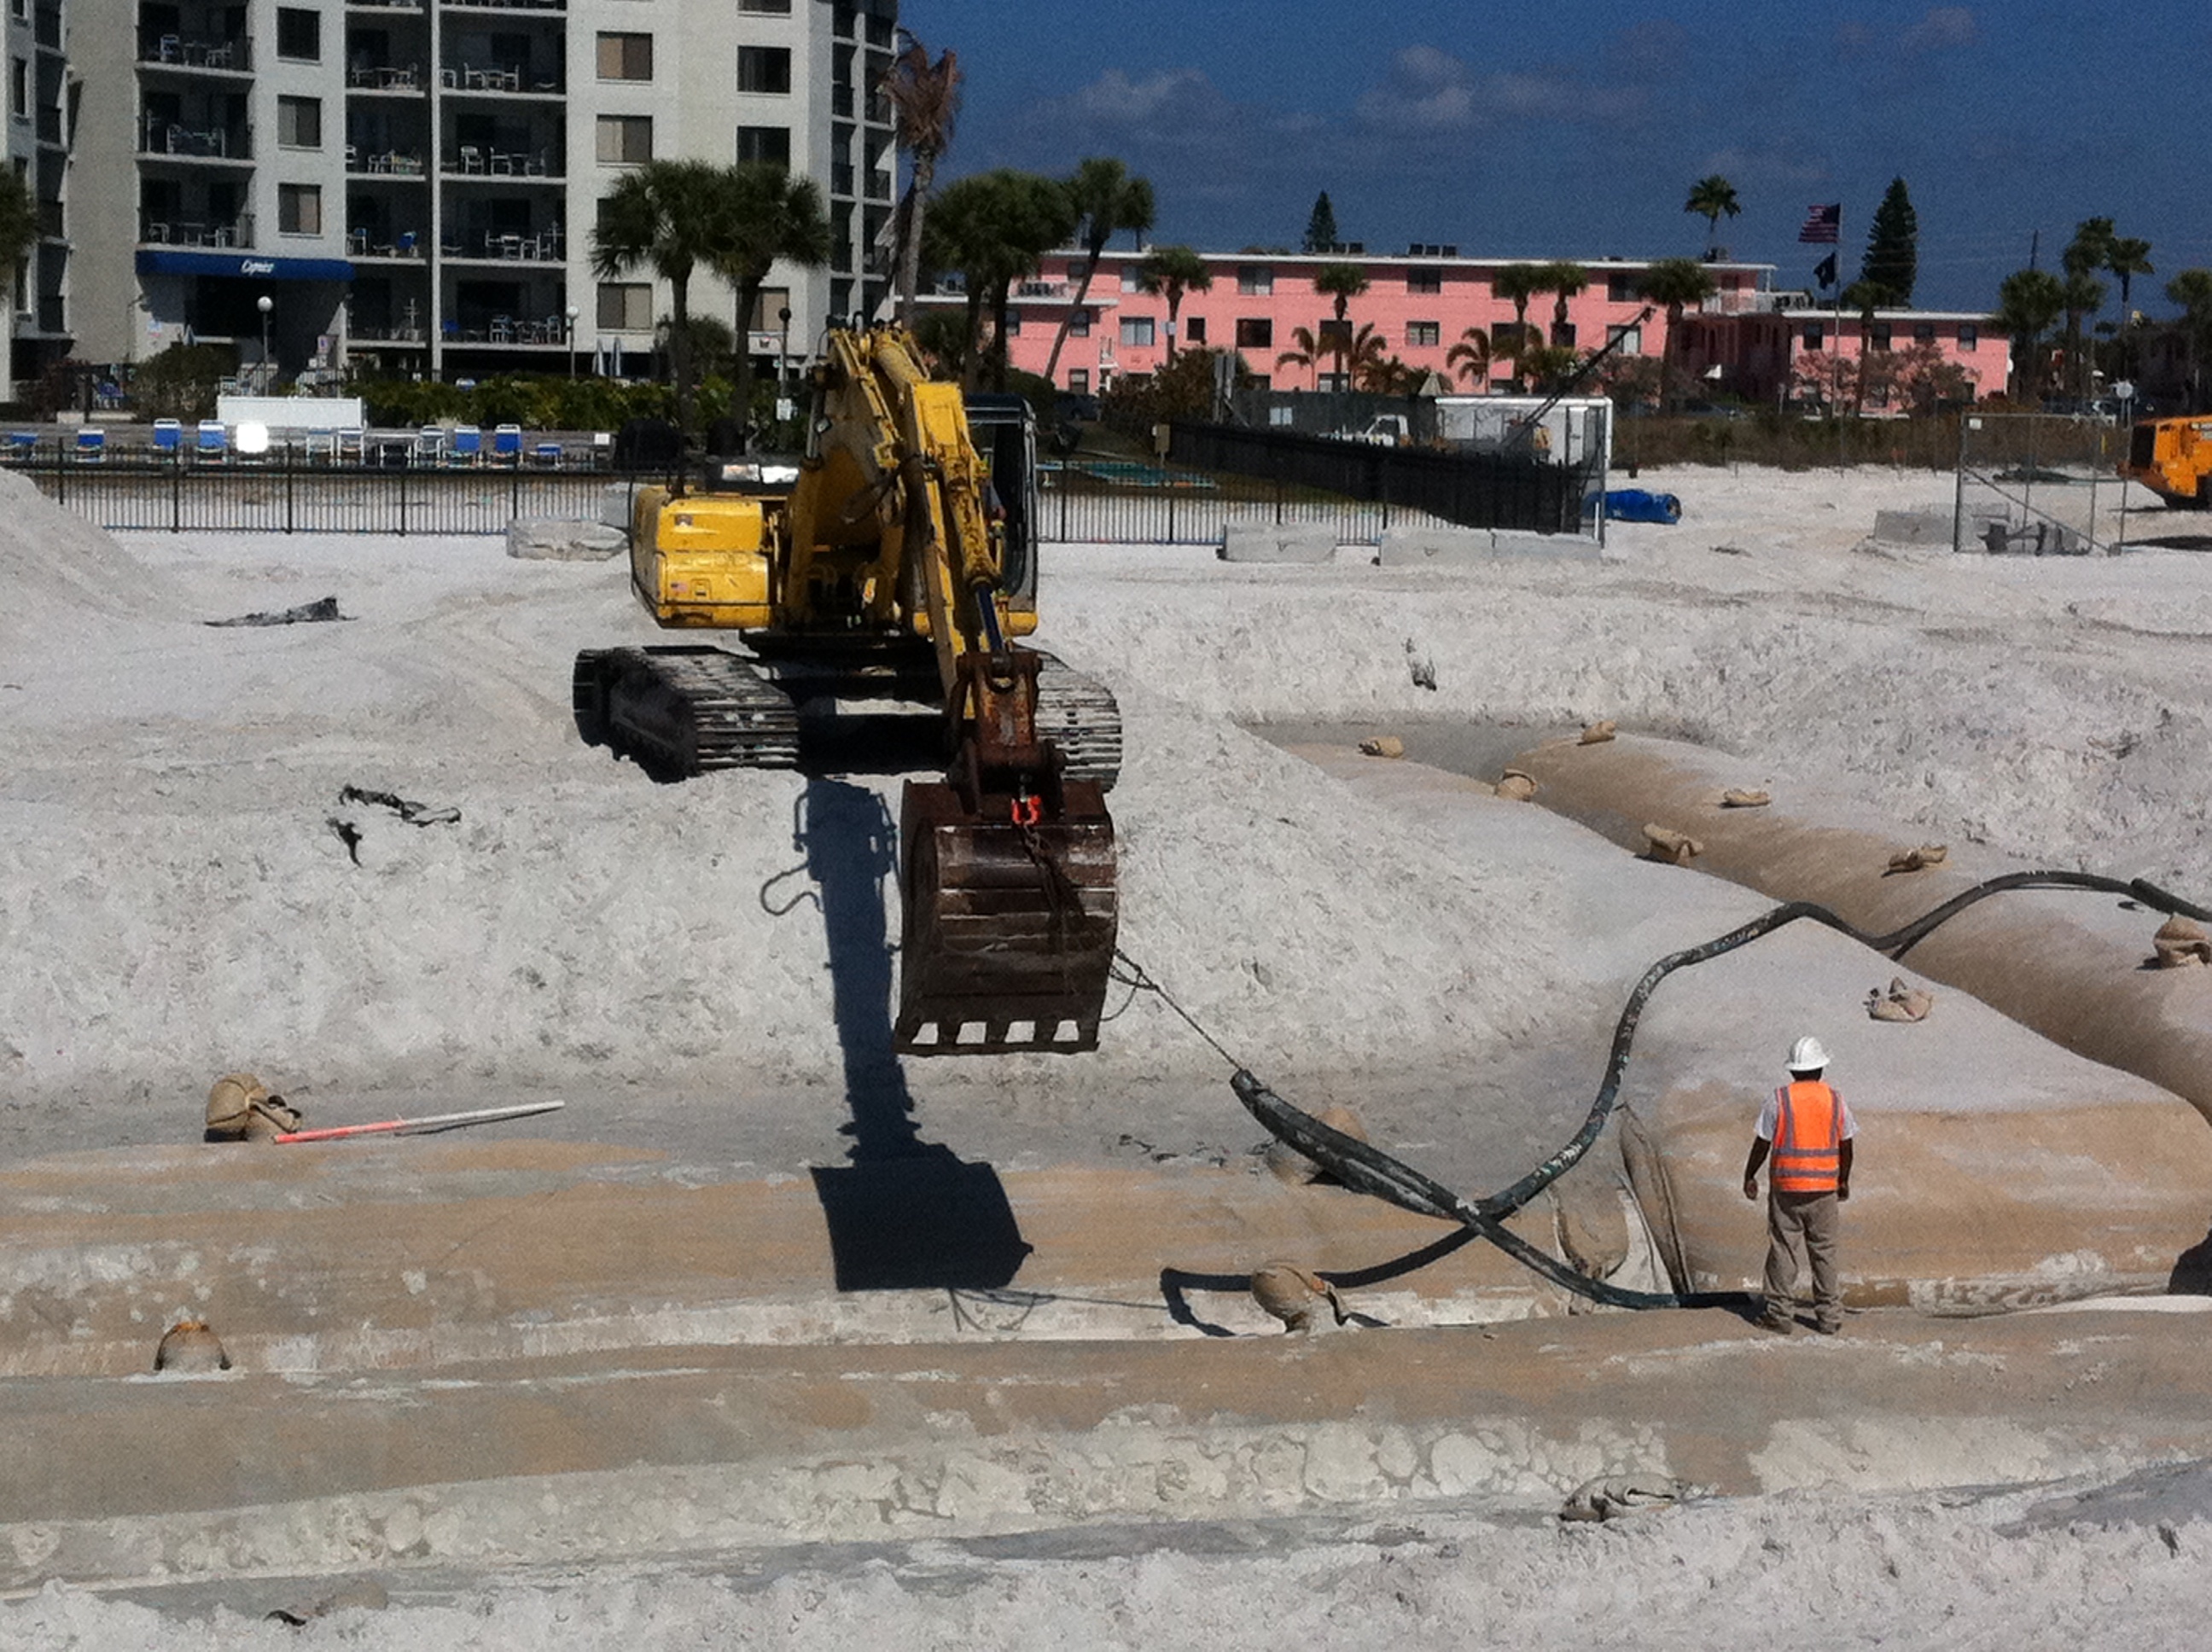
snow, asphalt, construction, vehicle, construction equipment